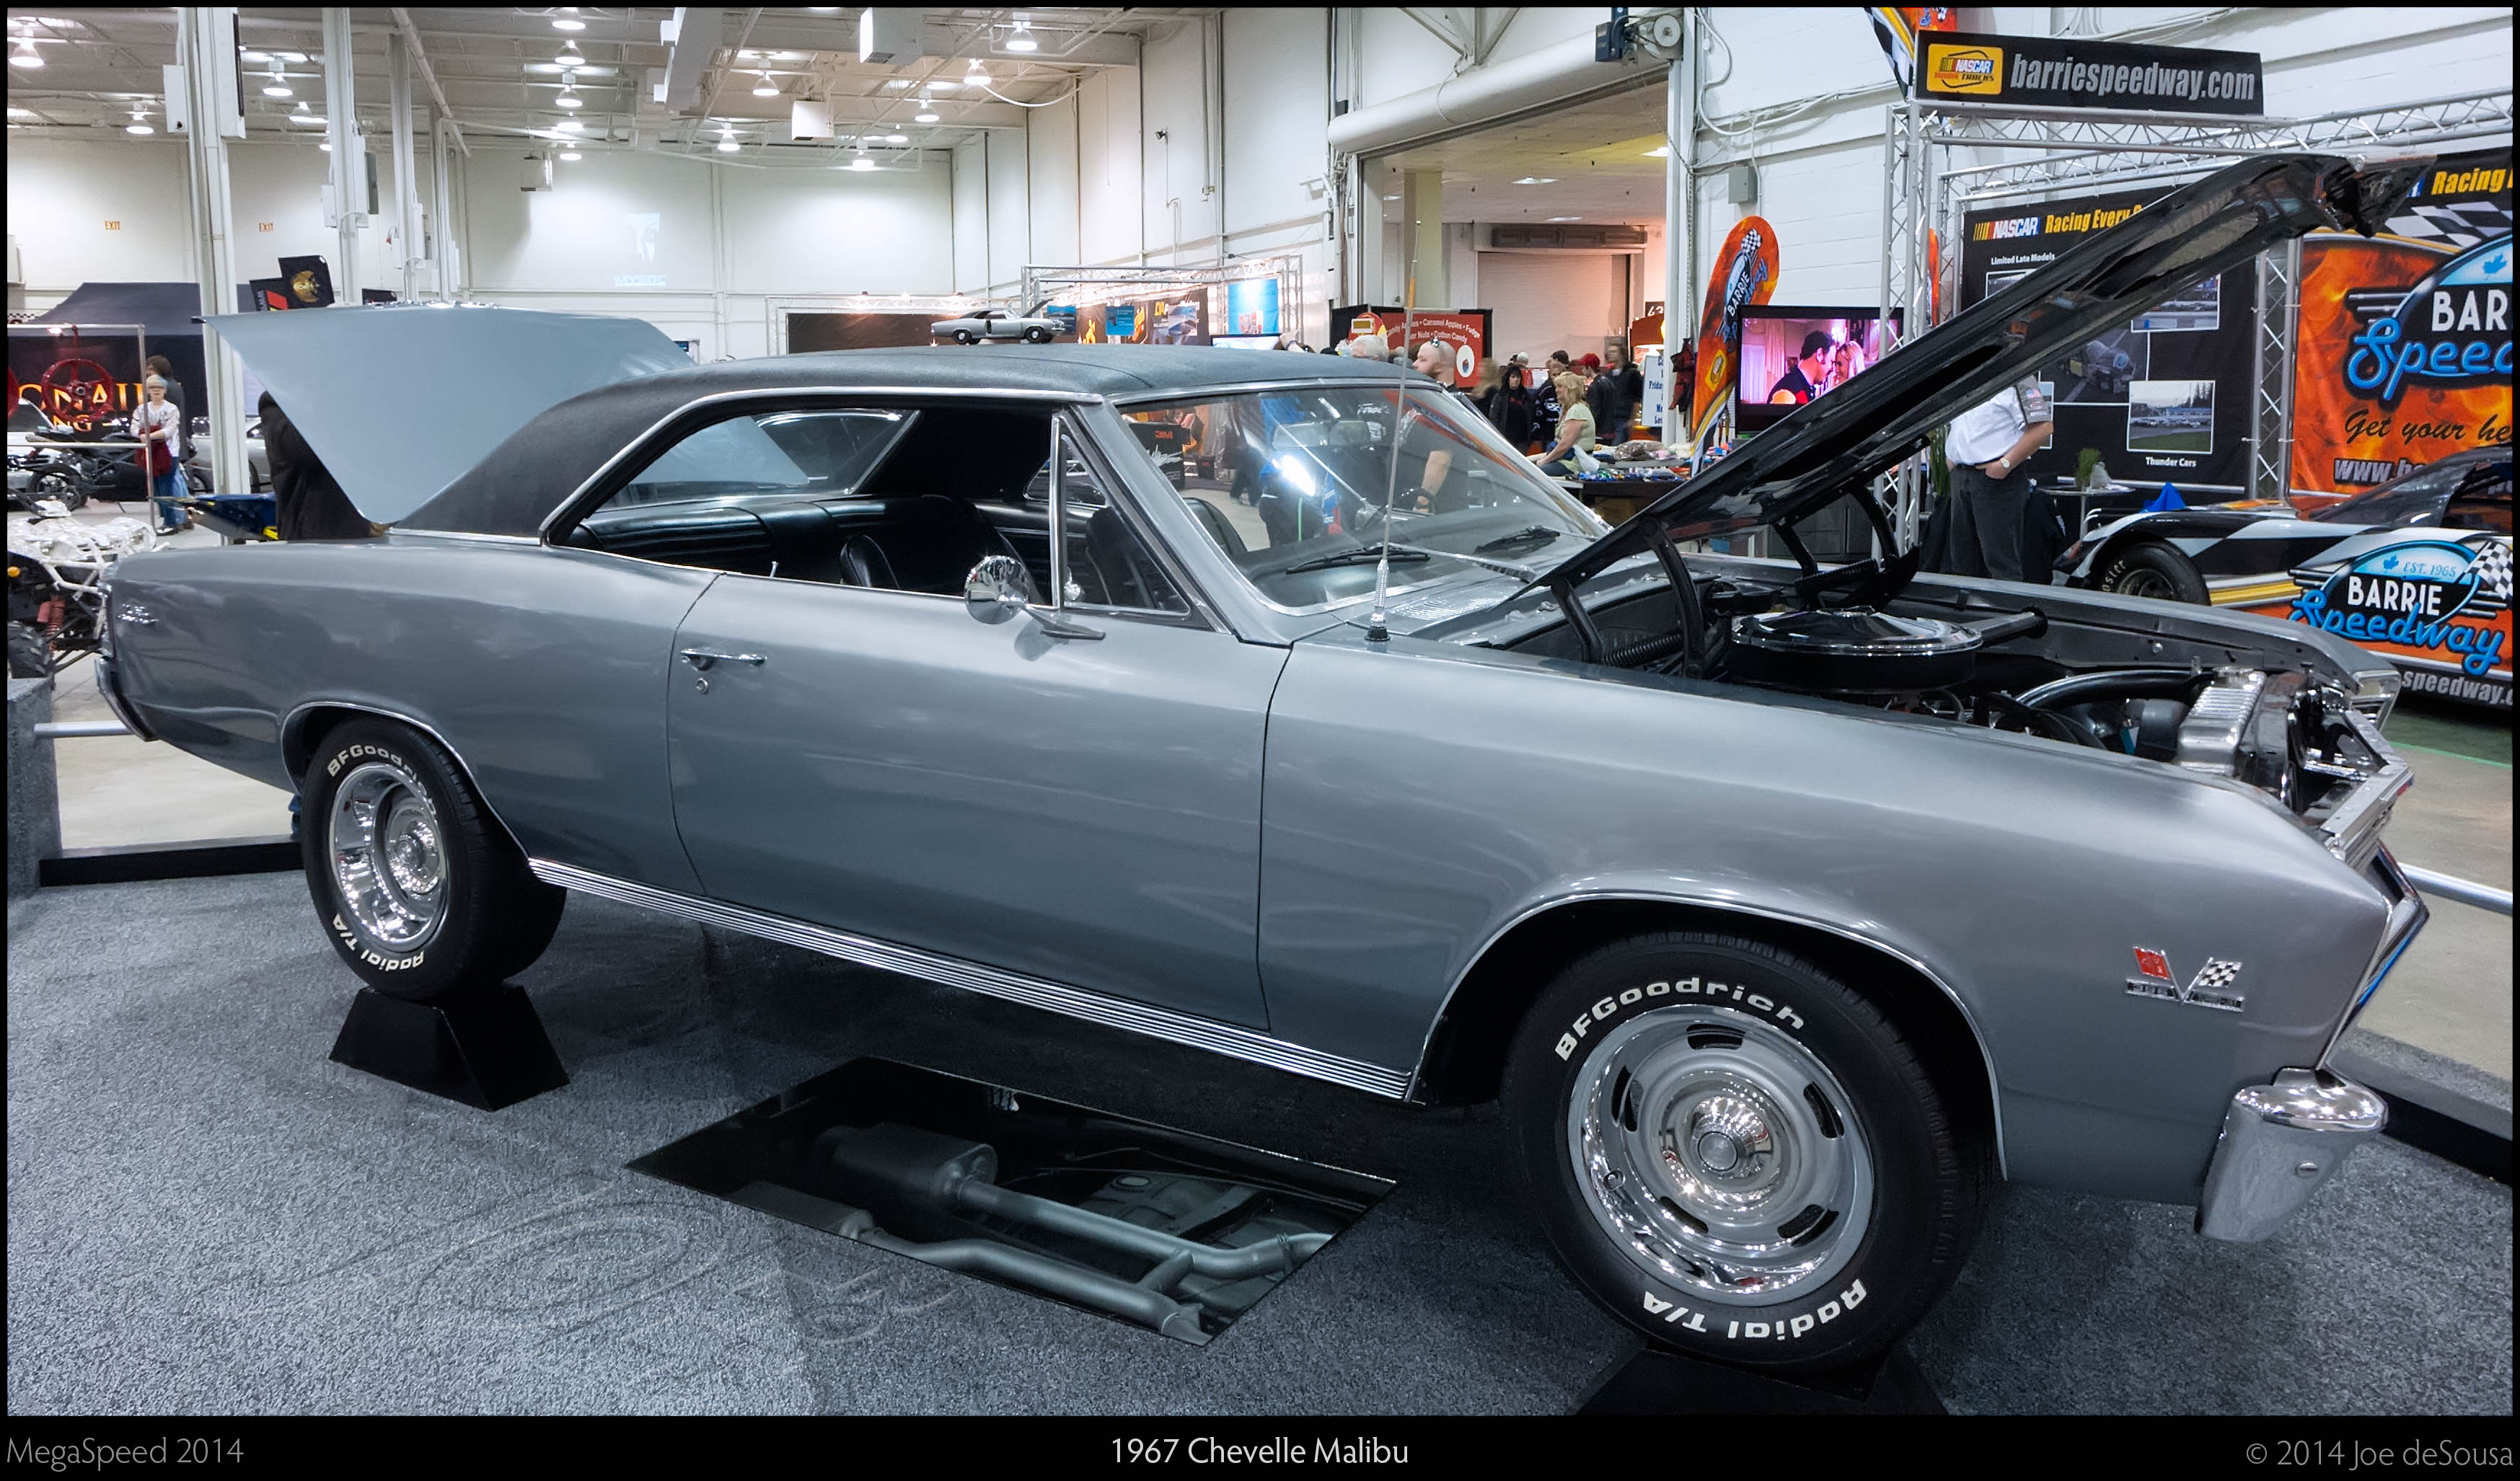
vinyl, car, roof, vehicle, show, blue, speed, muscle, muscle car, 2014, international, malibu, canada, sedan, centre, classic, mississauga, ontario, chevrolet, lumix, panasonic, dmc, lx7, panasoniclumixdmclx7, custom, otherkeywords, chevelle, mega, megaspeed, 1967, coupe, antique car, auto show, land vehicle, automobile make, automotive exterior, compact car, automotive design